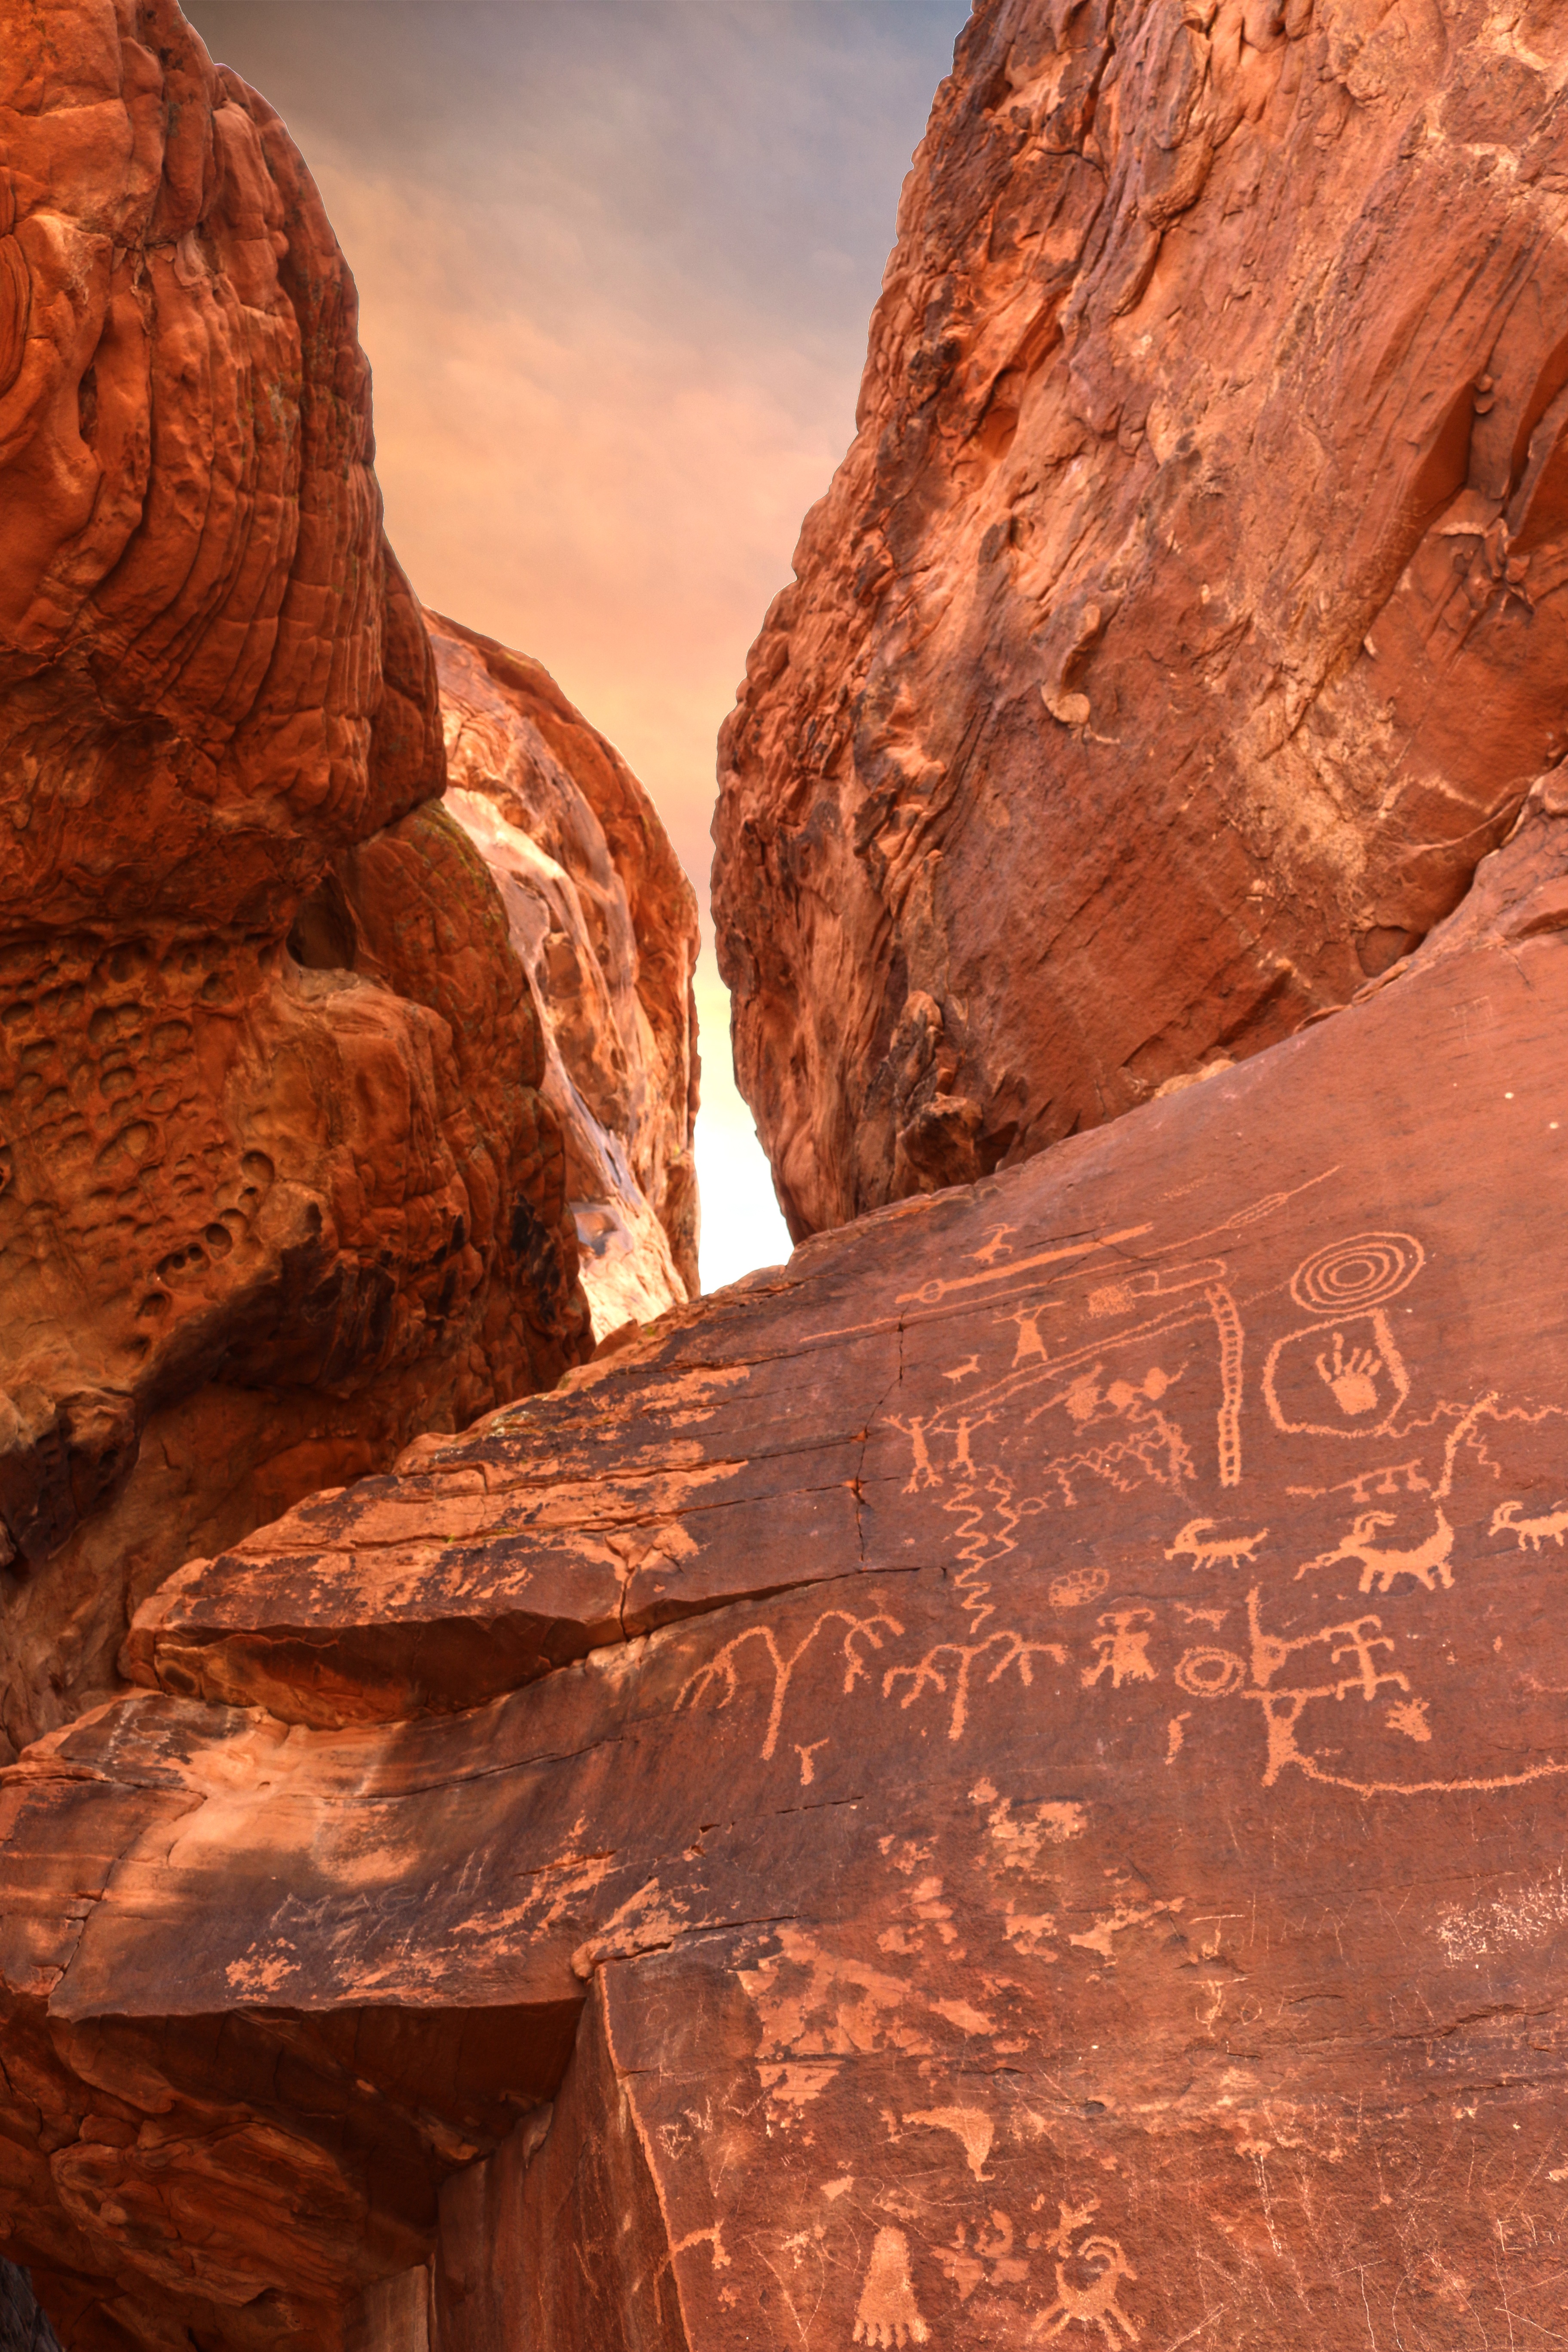
landscape, nature, rock, arid, desert, sandstone, valley, travel, formation, arch, orange, red, scenic, park, fire, canyon, tourism, terrain, outdoors, geology, badlands, nevada, southwest, destination, wadi, las vegas, landform, valley of fire, geographical feature